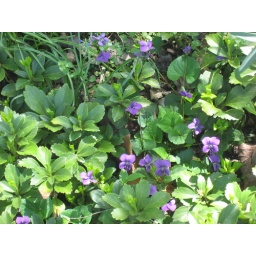
Purple stars in green sky